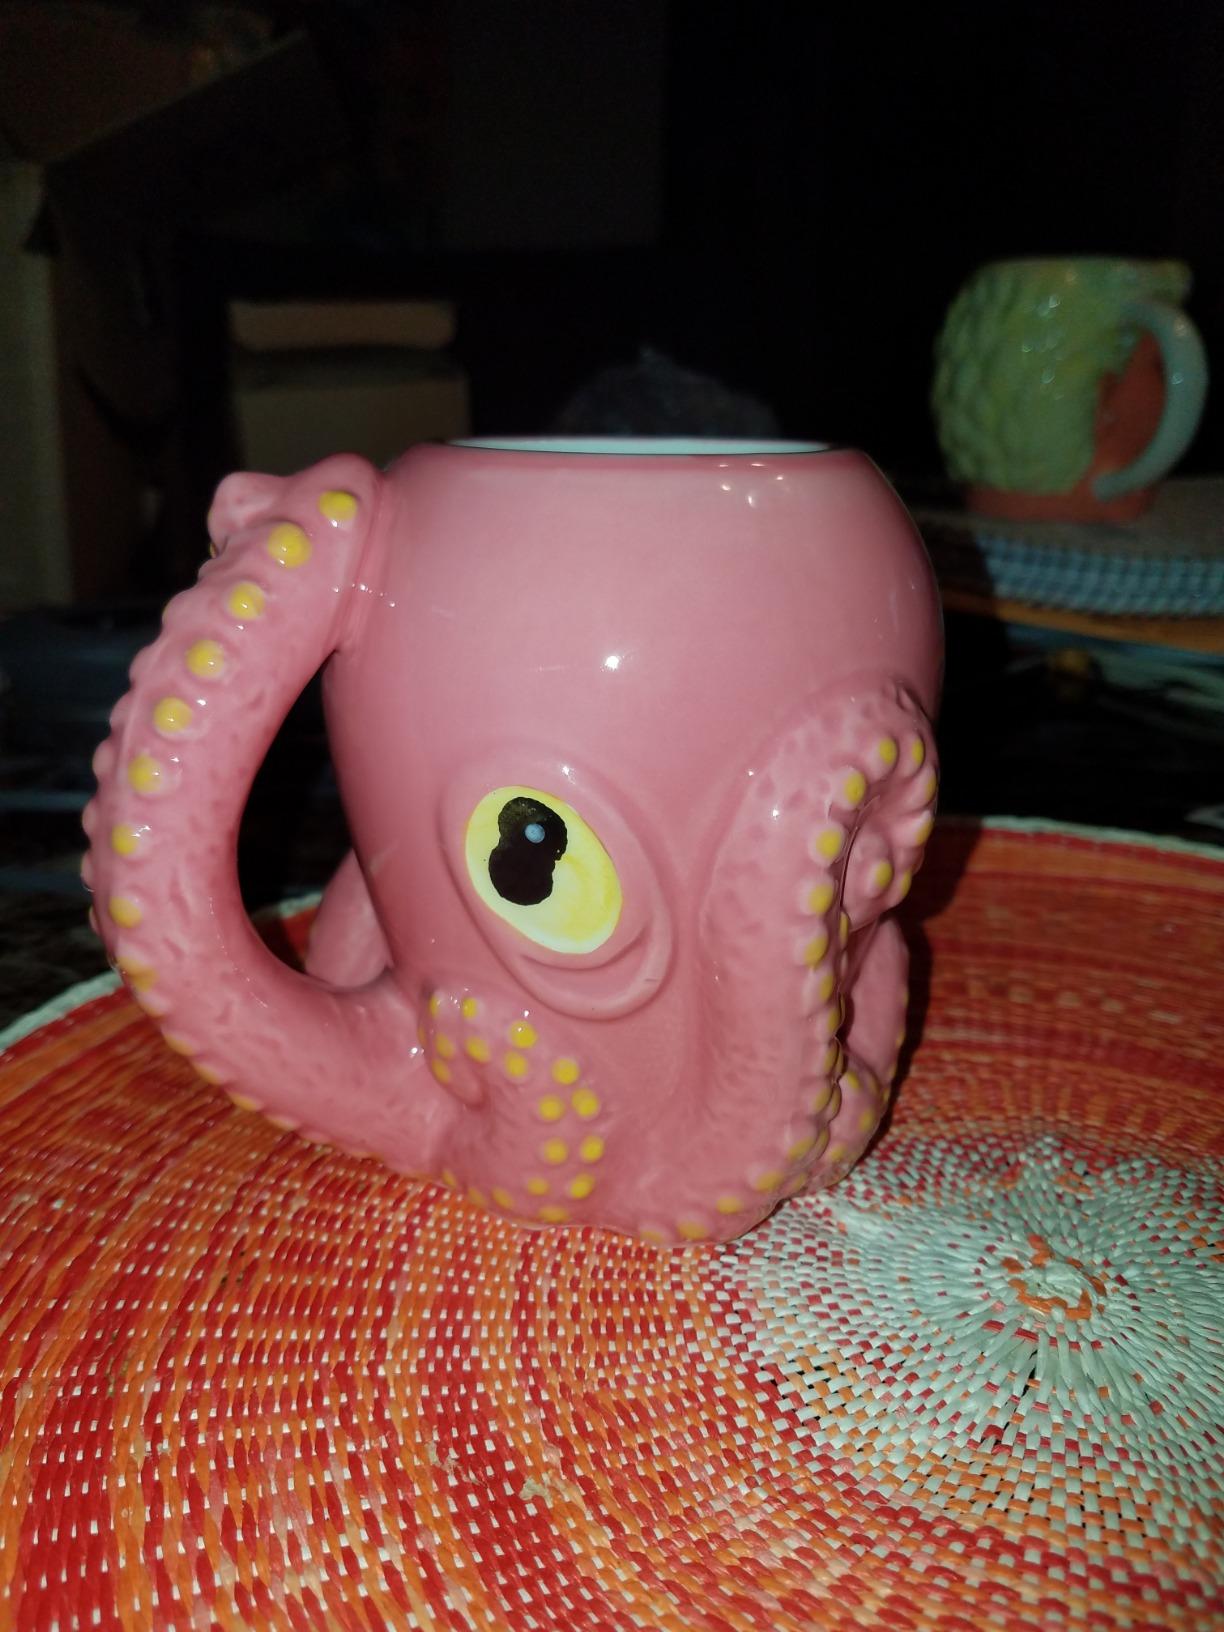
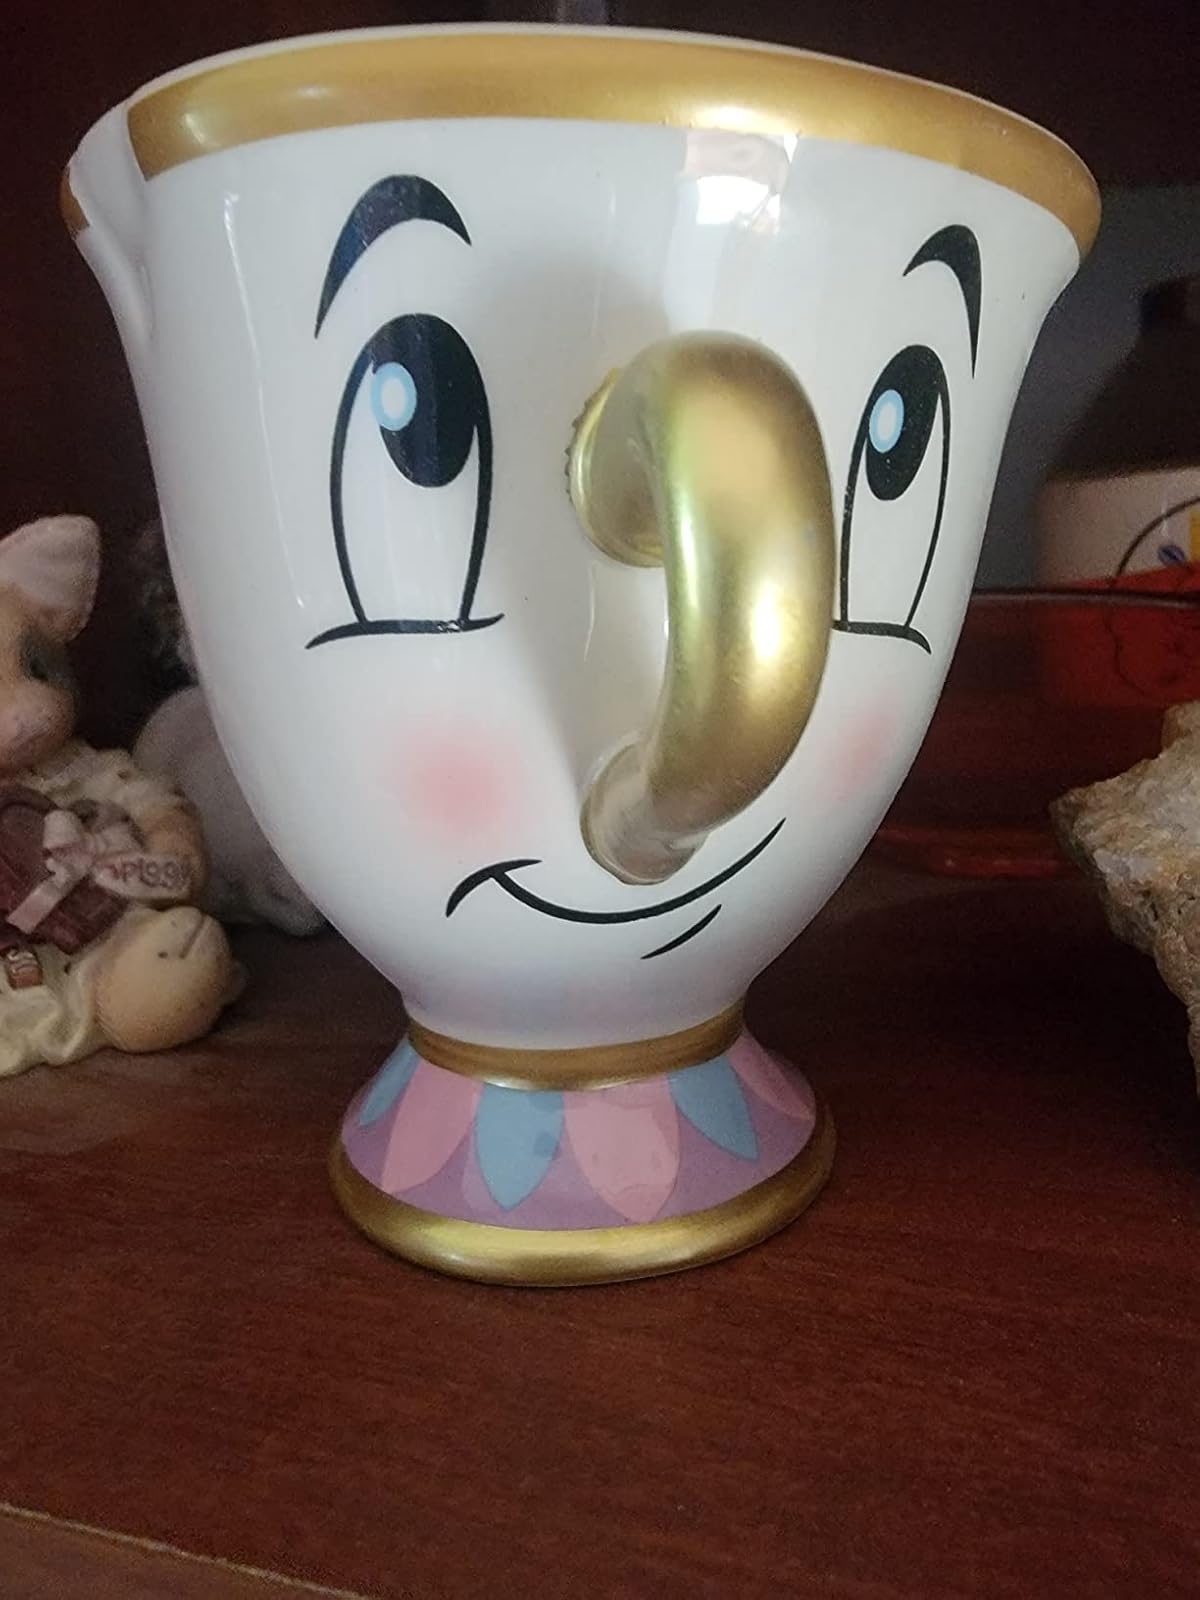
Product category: items_mug
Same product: no